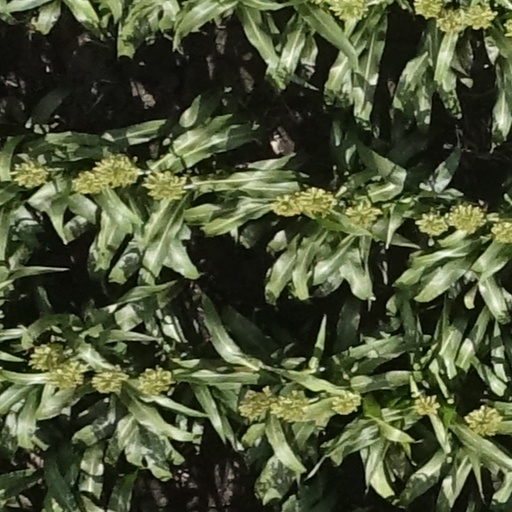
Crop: sorghum